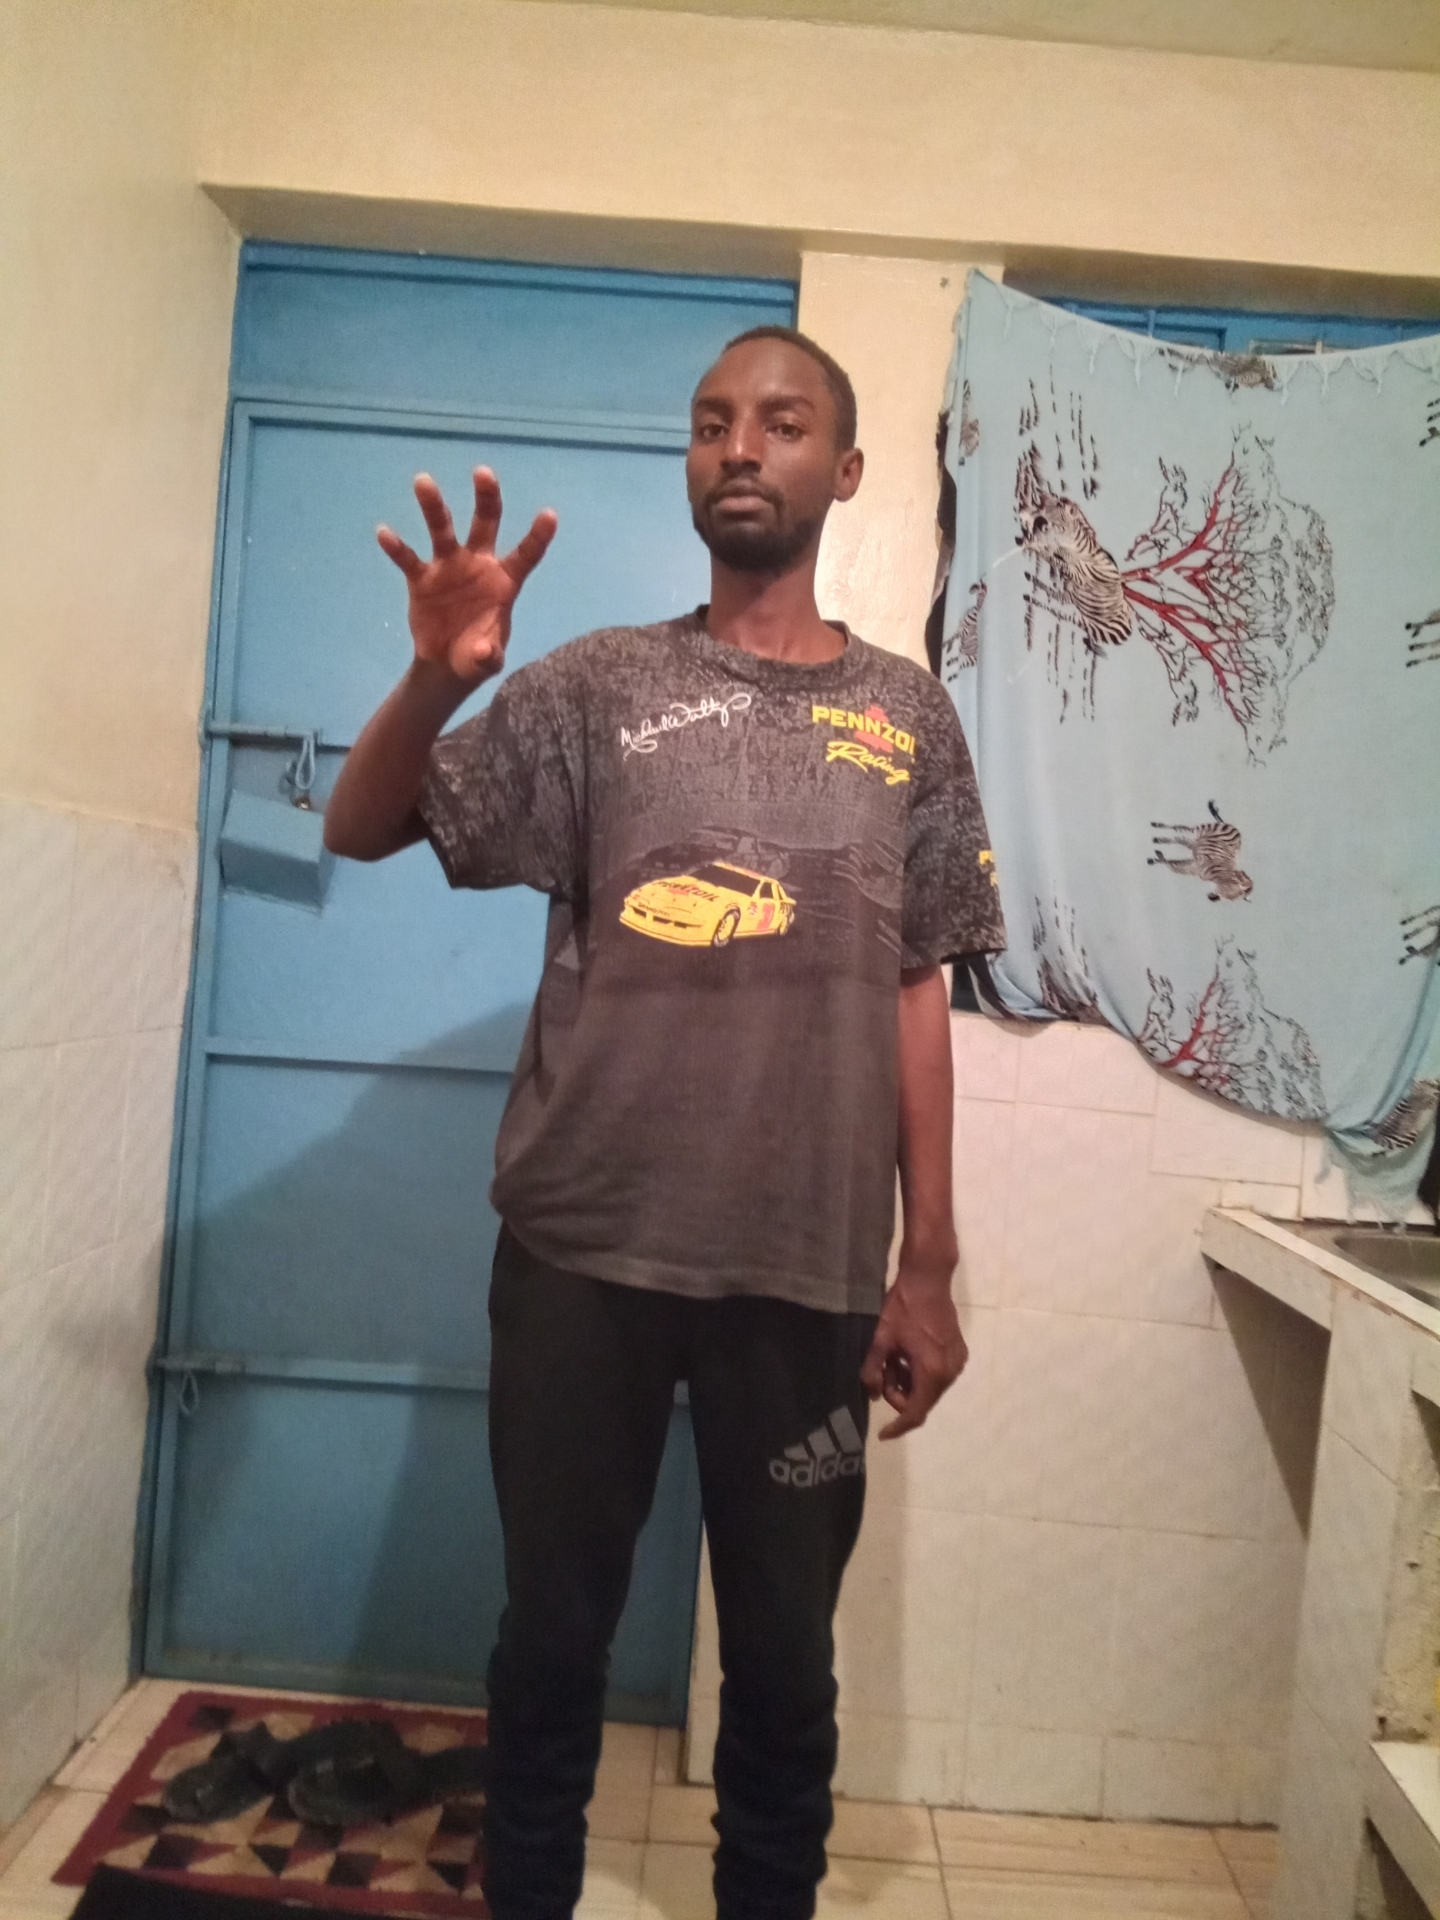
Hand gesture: grabbing